GRU (Russian Federation)

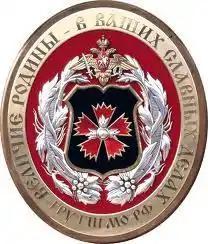
GRU Official emblem (until 2009) with motto engraved: ""Greatness of the Motherland in your glorious deeds""

The first Russian body for military intelligence dates from 1810, in the context of the Napoleonic Wars raging across Europe, when War Minister Michael Andreas Barclay de Tolly proposed to Emperor Alexander I of Russia the formation of the Expedition for Secret Affairs under the War Ministry; two years later, it was renamed the Special Bureau.